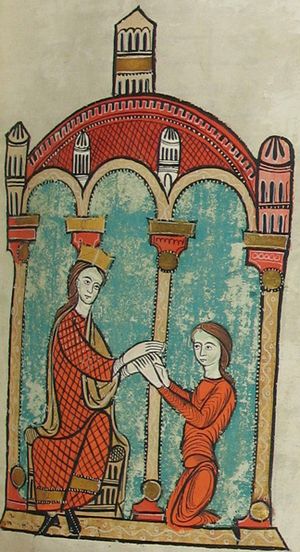
Ramon Berenguer 4. af Barcelona
Ramon Berenguer 4. gengivet i Liber feudorum maior fra 1100-tallet
Ramon Berenguer 4. var greve af Barcelona fra 1131 til 1162.